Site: brandenburg
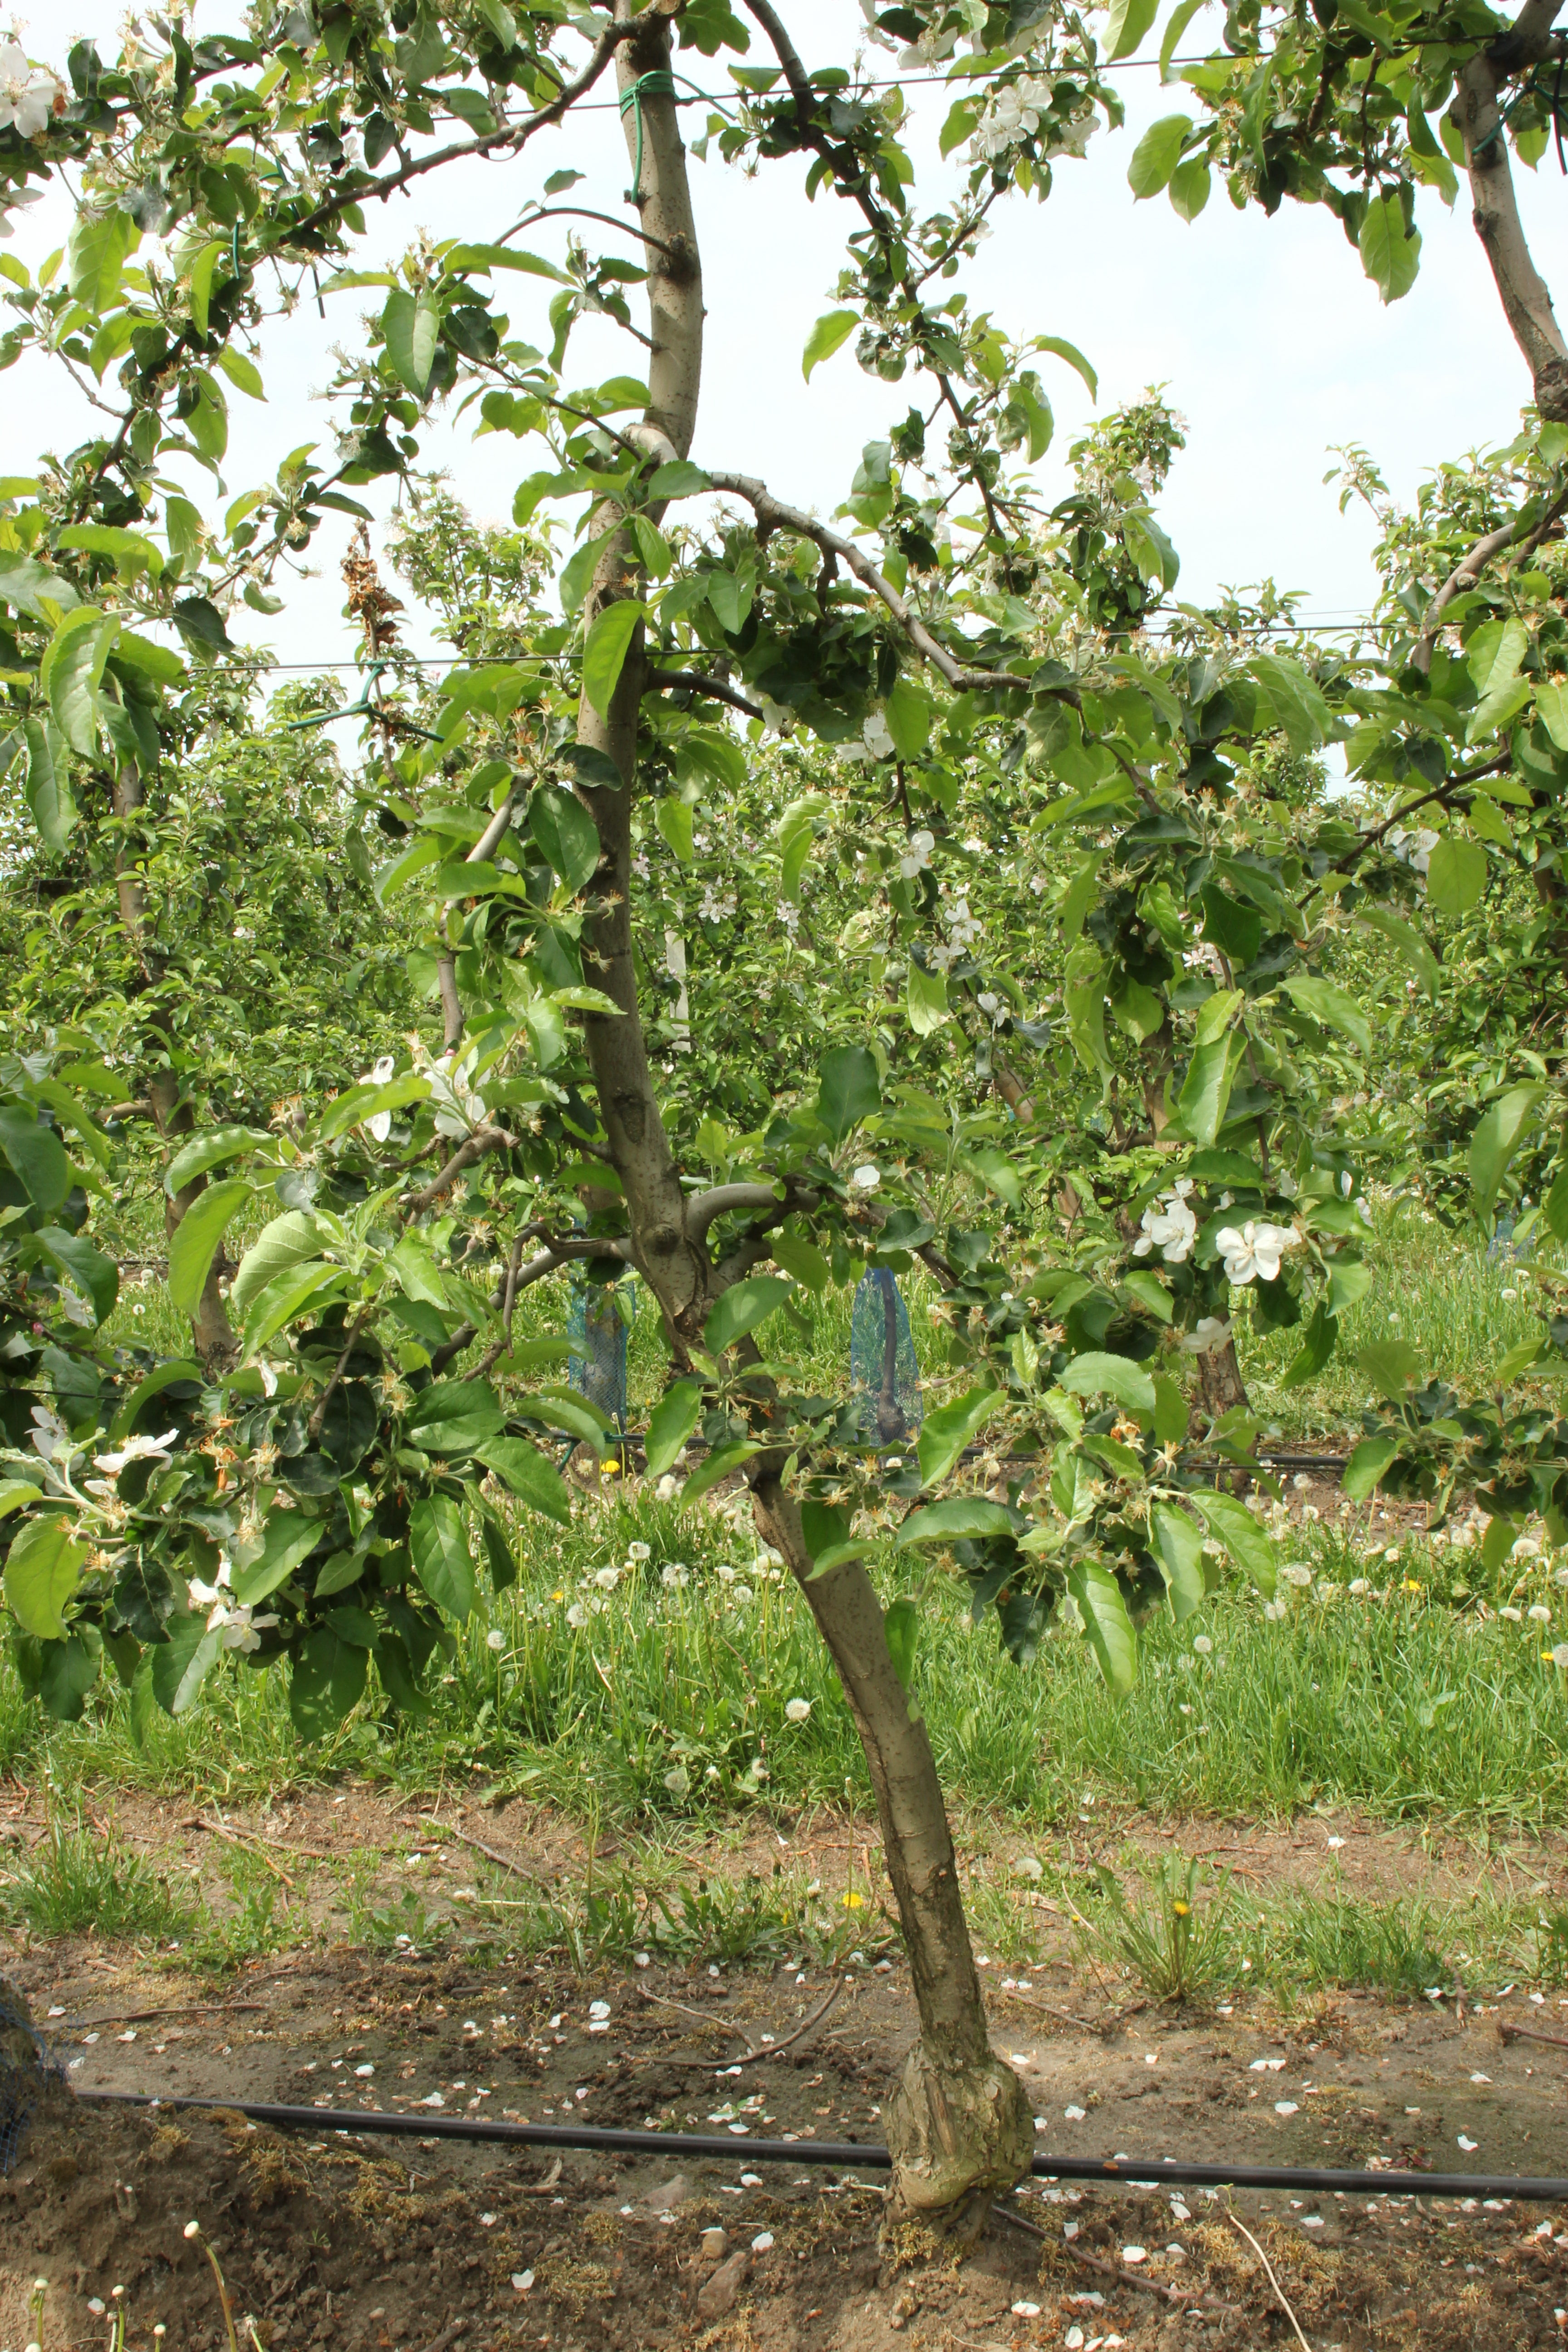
Growth stage (BBCH 67): Flowering